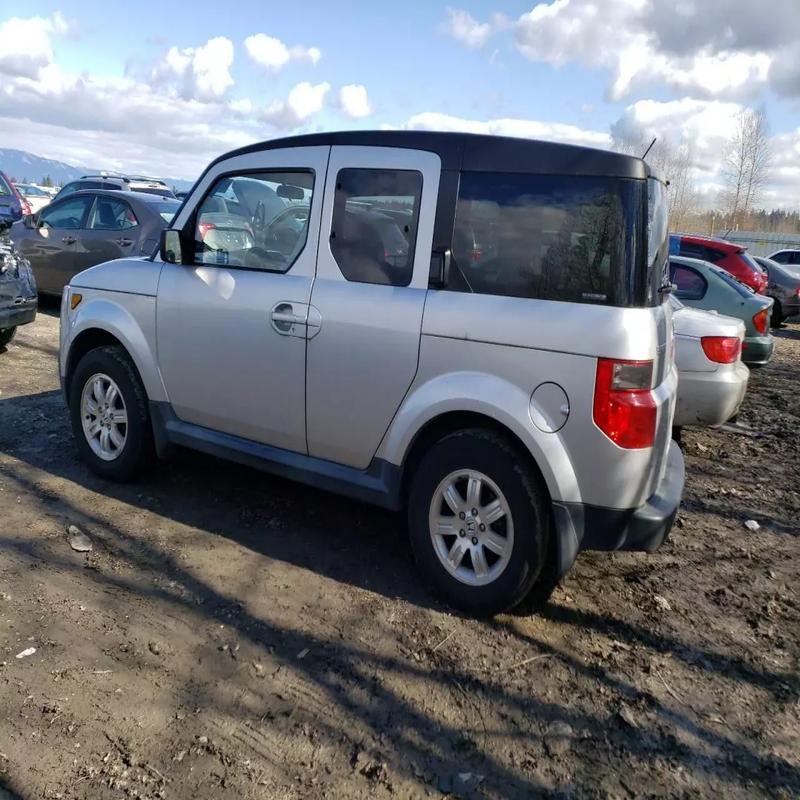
Aucun dommage détecté.
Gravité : aucun